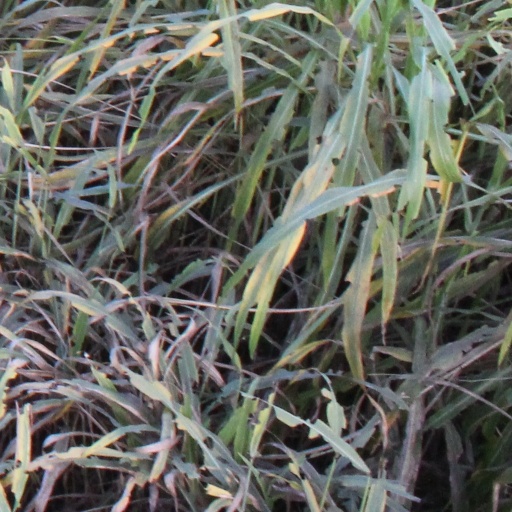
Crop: sorghum